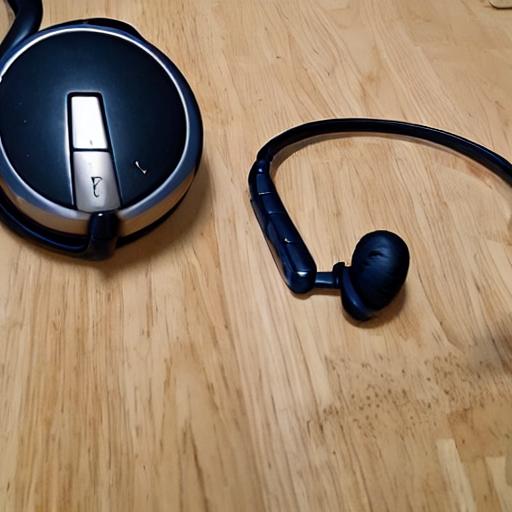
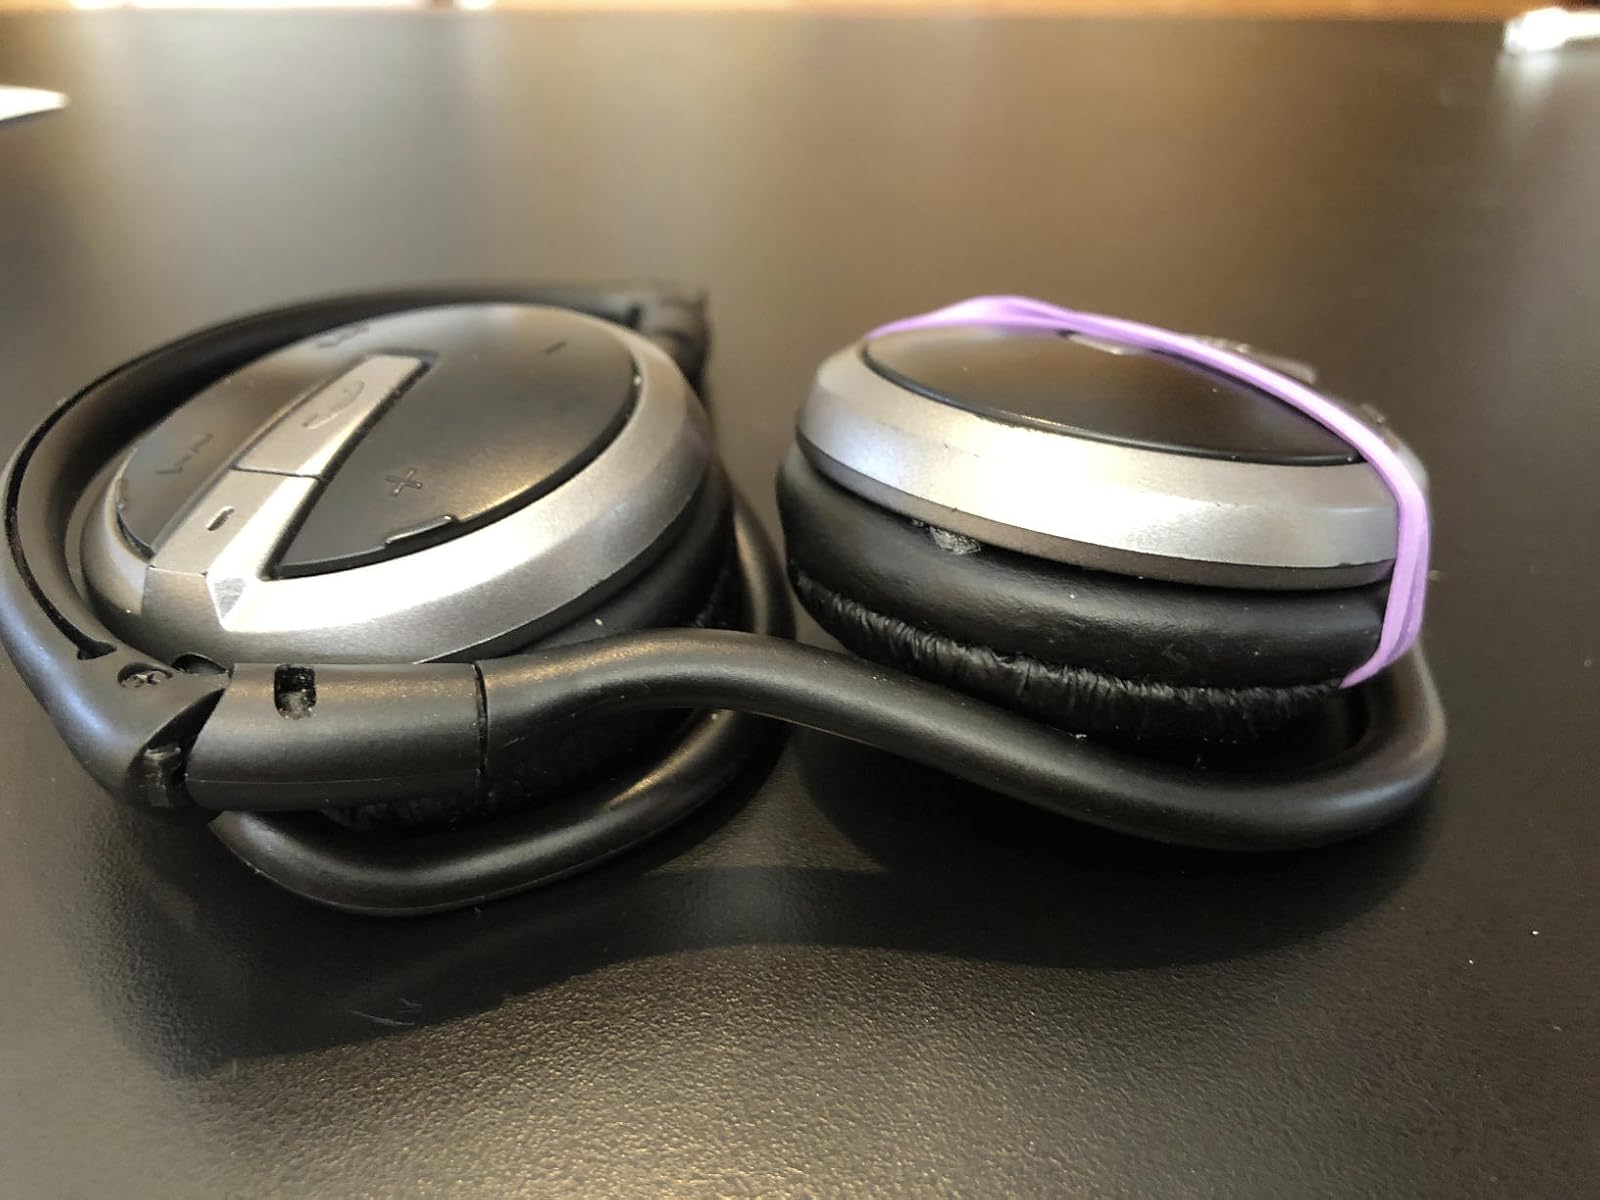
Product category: headphones
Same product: no